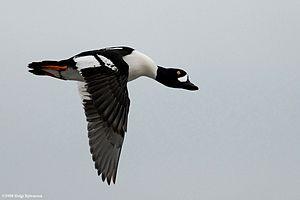
Cette liste des oiseaux au Canada provient de Bird Checklists of the World en date du mois de juillet 2018.
Cette liste des espèces d'oiseaux au Québec recense les taxons de ce groupe observés dans cette province du Canada. Elle provient de l'American Ornithologist Union en date du mois de janvier 2019. Elle comprend 470 espèces dont :